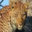
Label: leopard